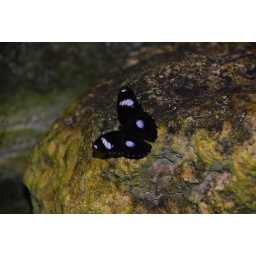
This butterfly landed on the rock, and went running around to the far side.